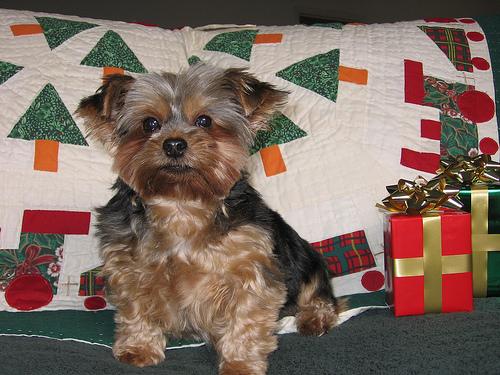
Breed: yorkshire terrier